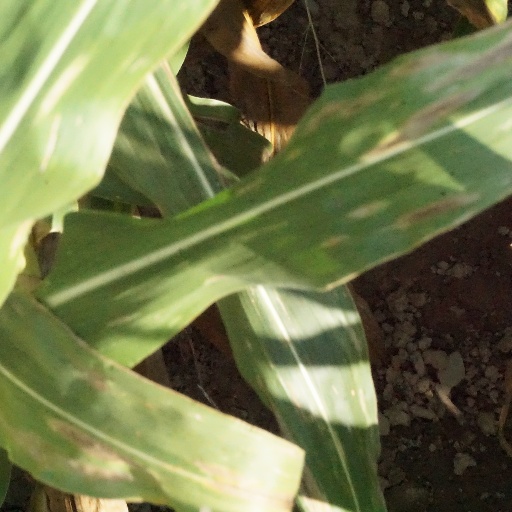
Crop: maize; corn